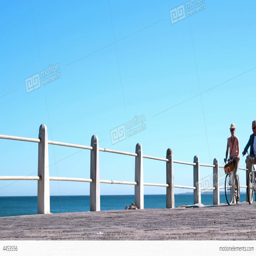
active seniors going on a bike ride by the sea